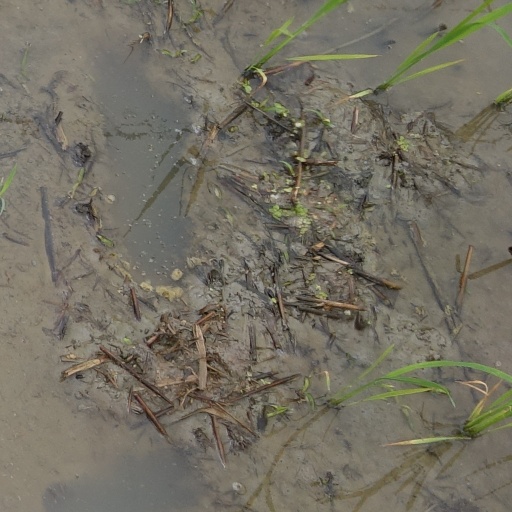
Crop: rice